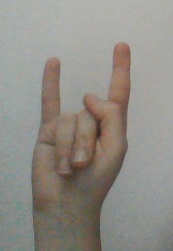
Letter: la